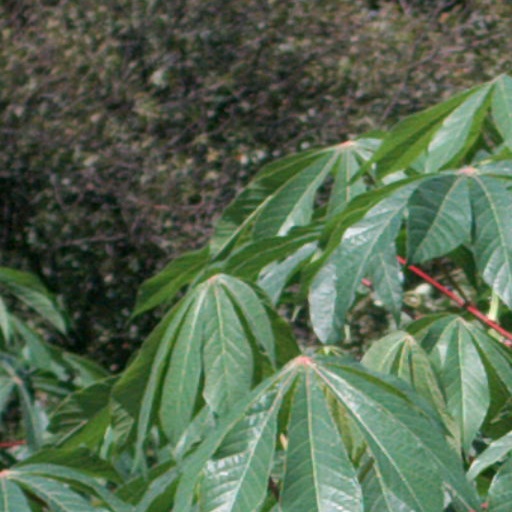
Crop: cassava